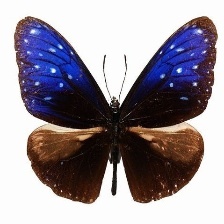
Species: BLUE SPOTTED CROW
Butterfly family (ImageNet category): monarch